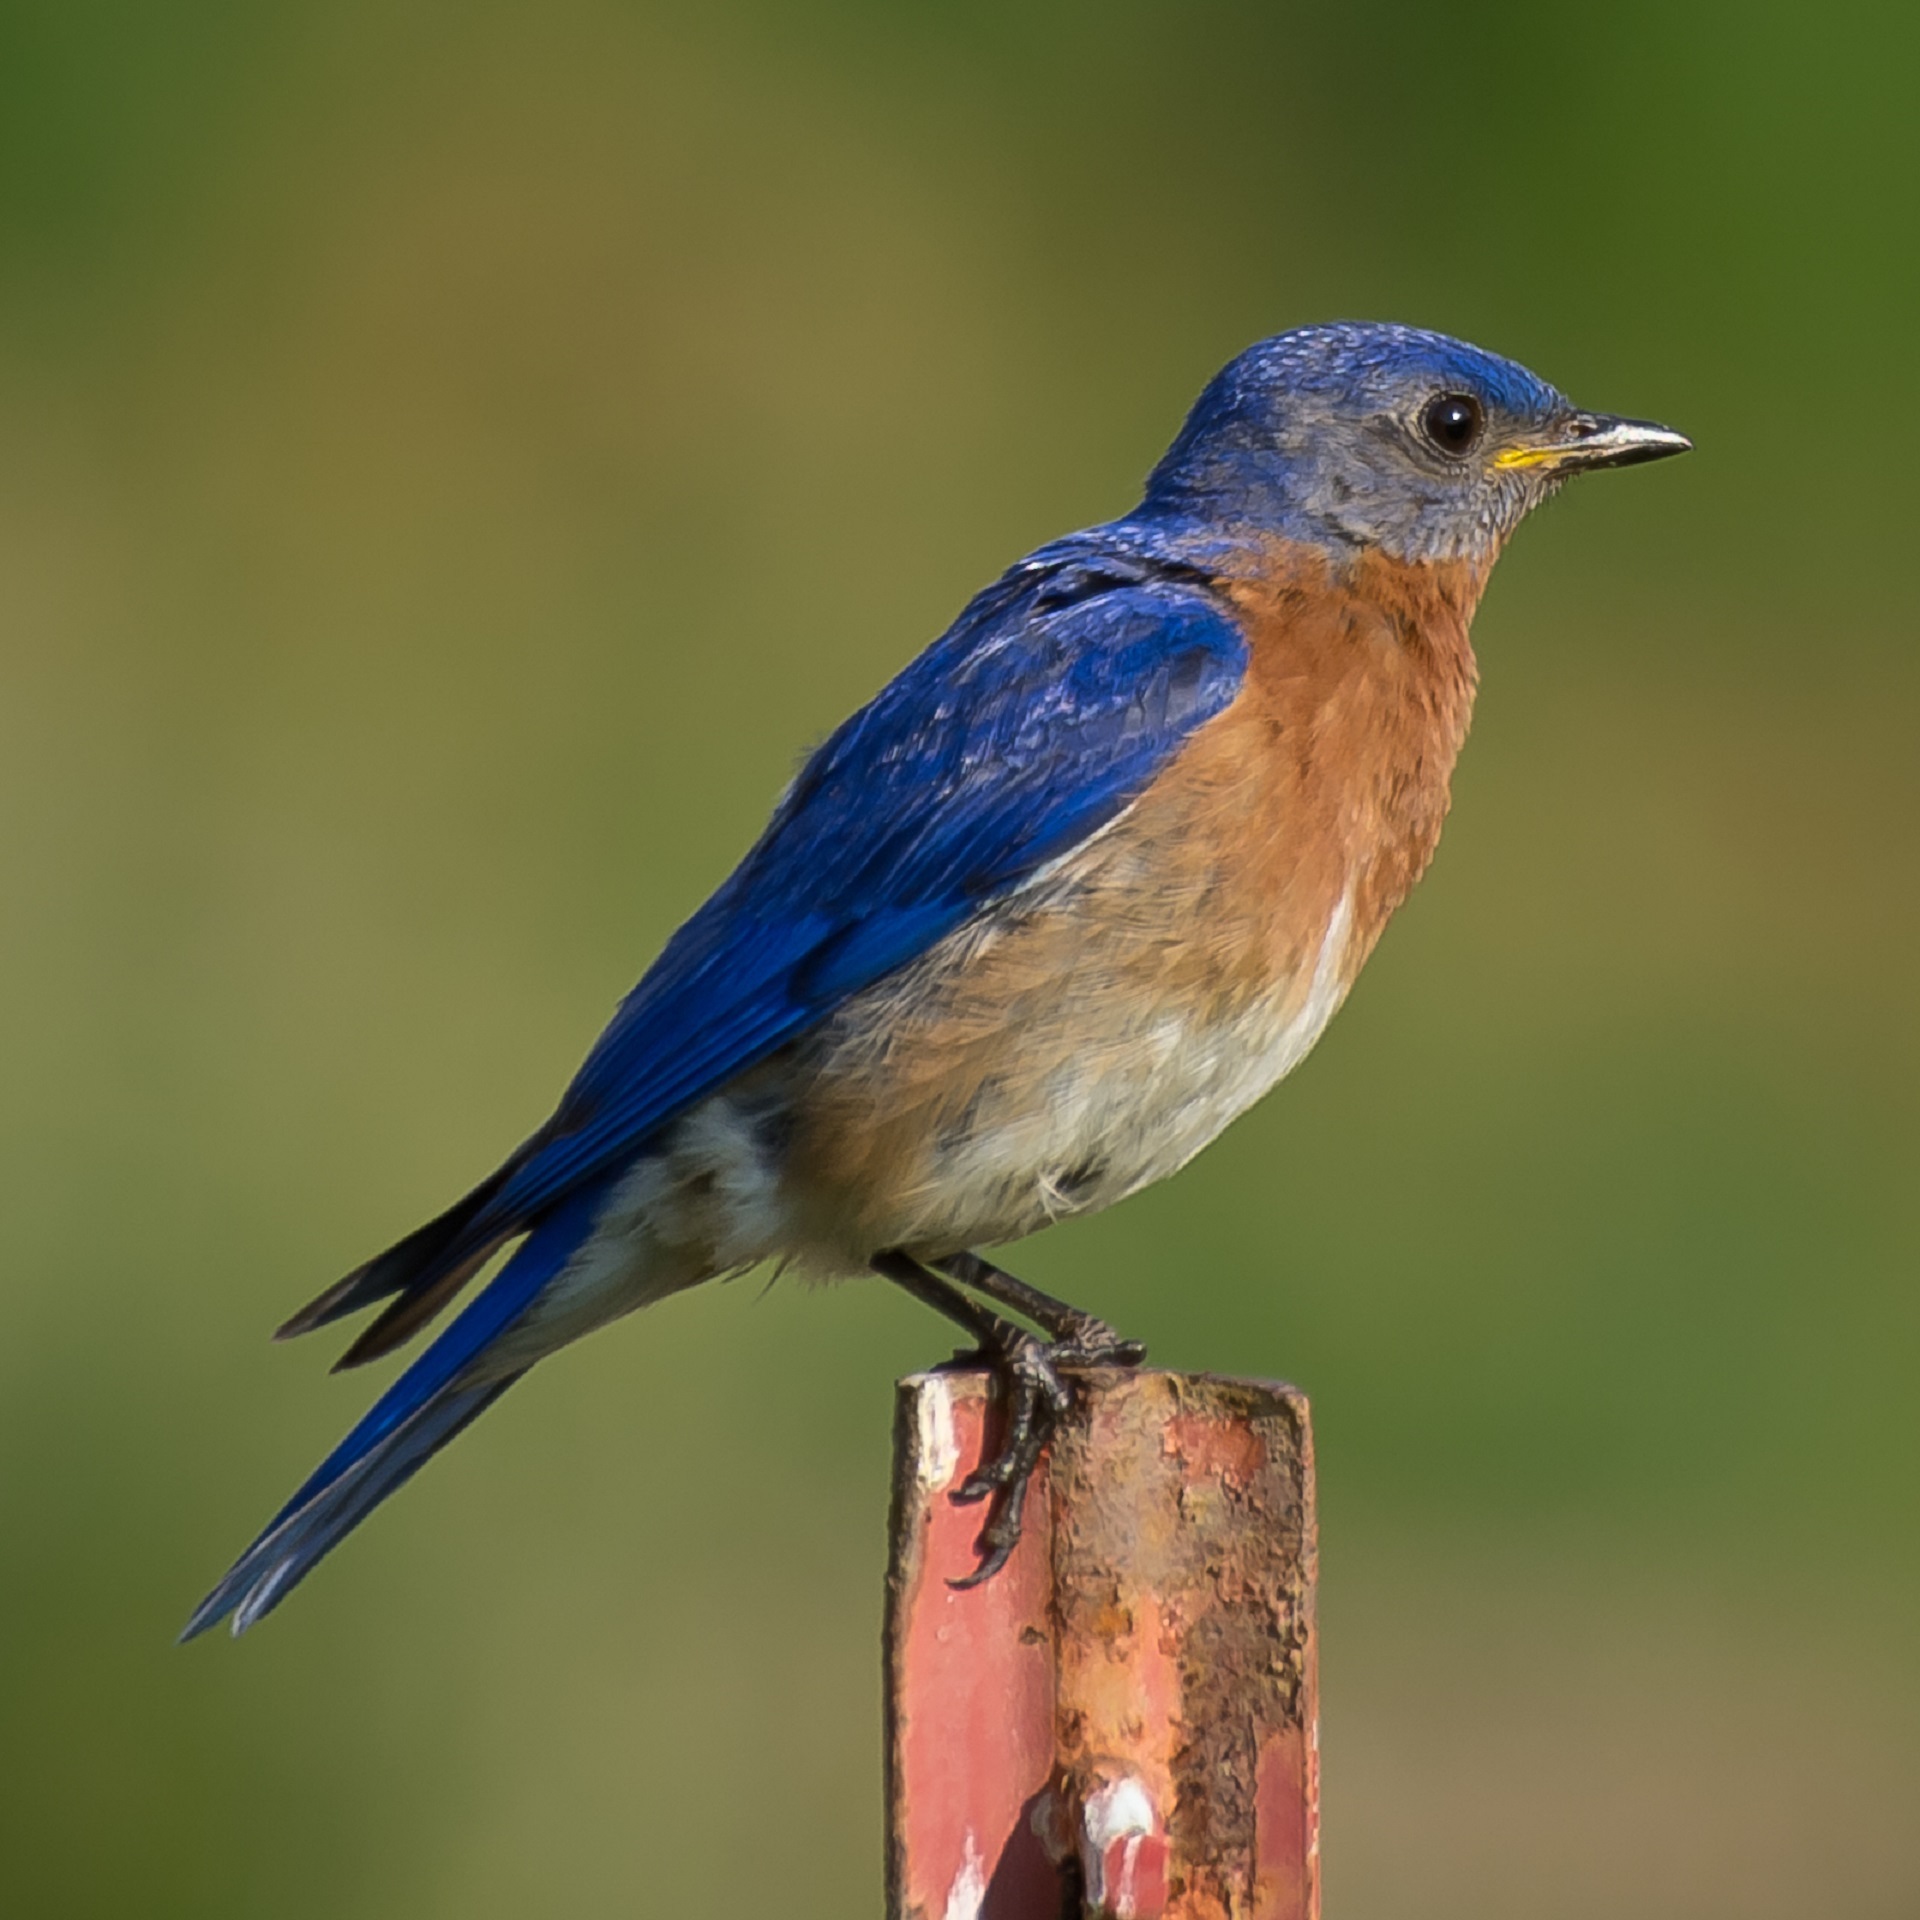
nature, bird, wildlife, beak, blue, robin, fauna, songbird, feathers, vertebrate, finch, bluebird, perched, brambling, sialia, old world flycatcher, perching bird, emberizidae, nightingale, ortolan bunting, indigo bunting